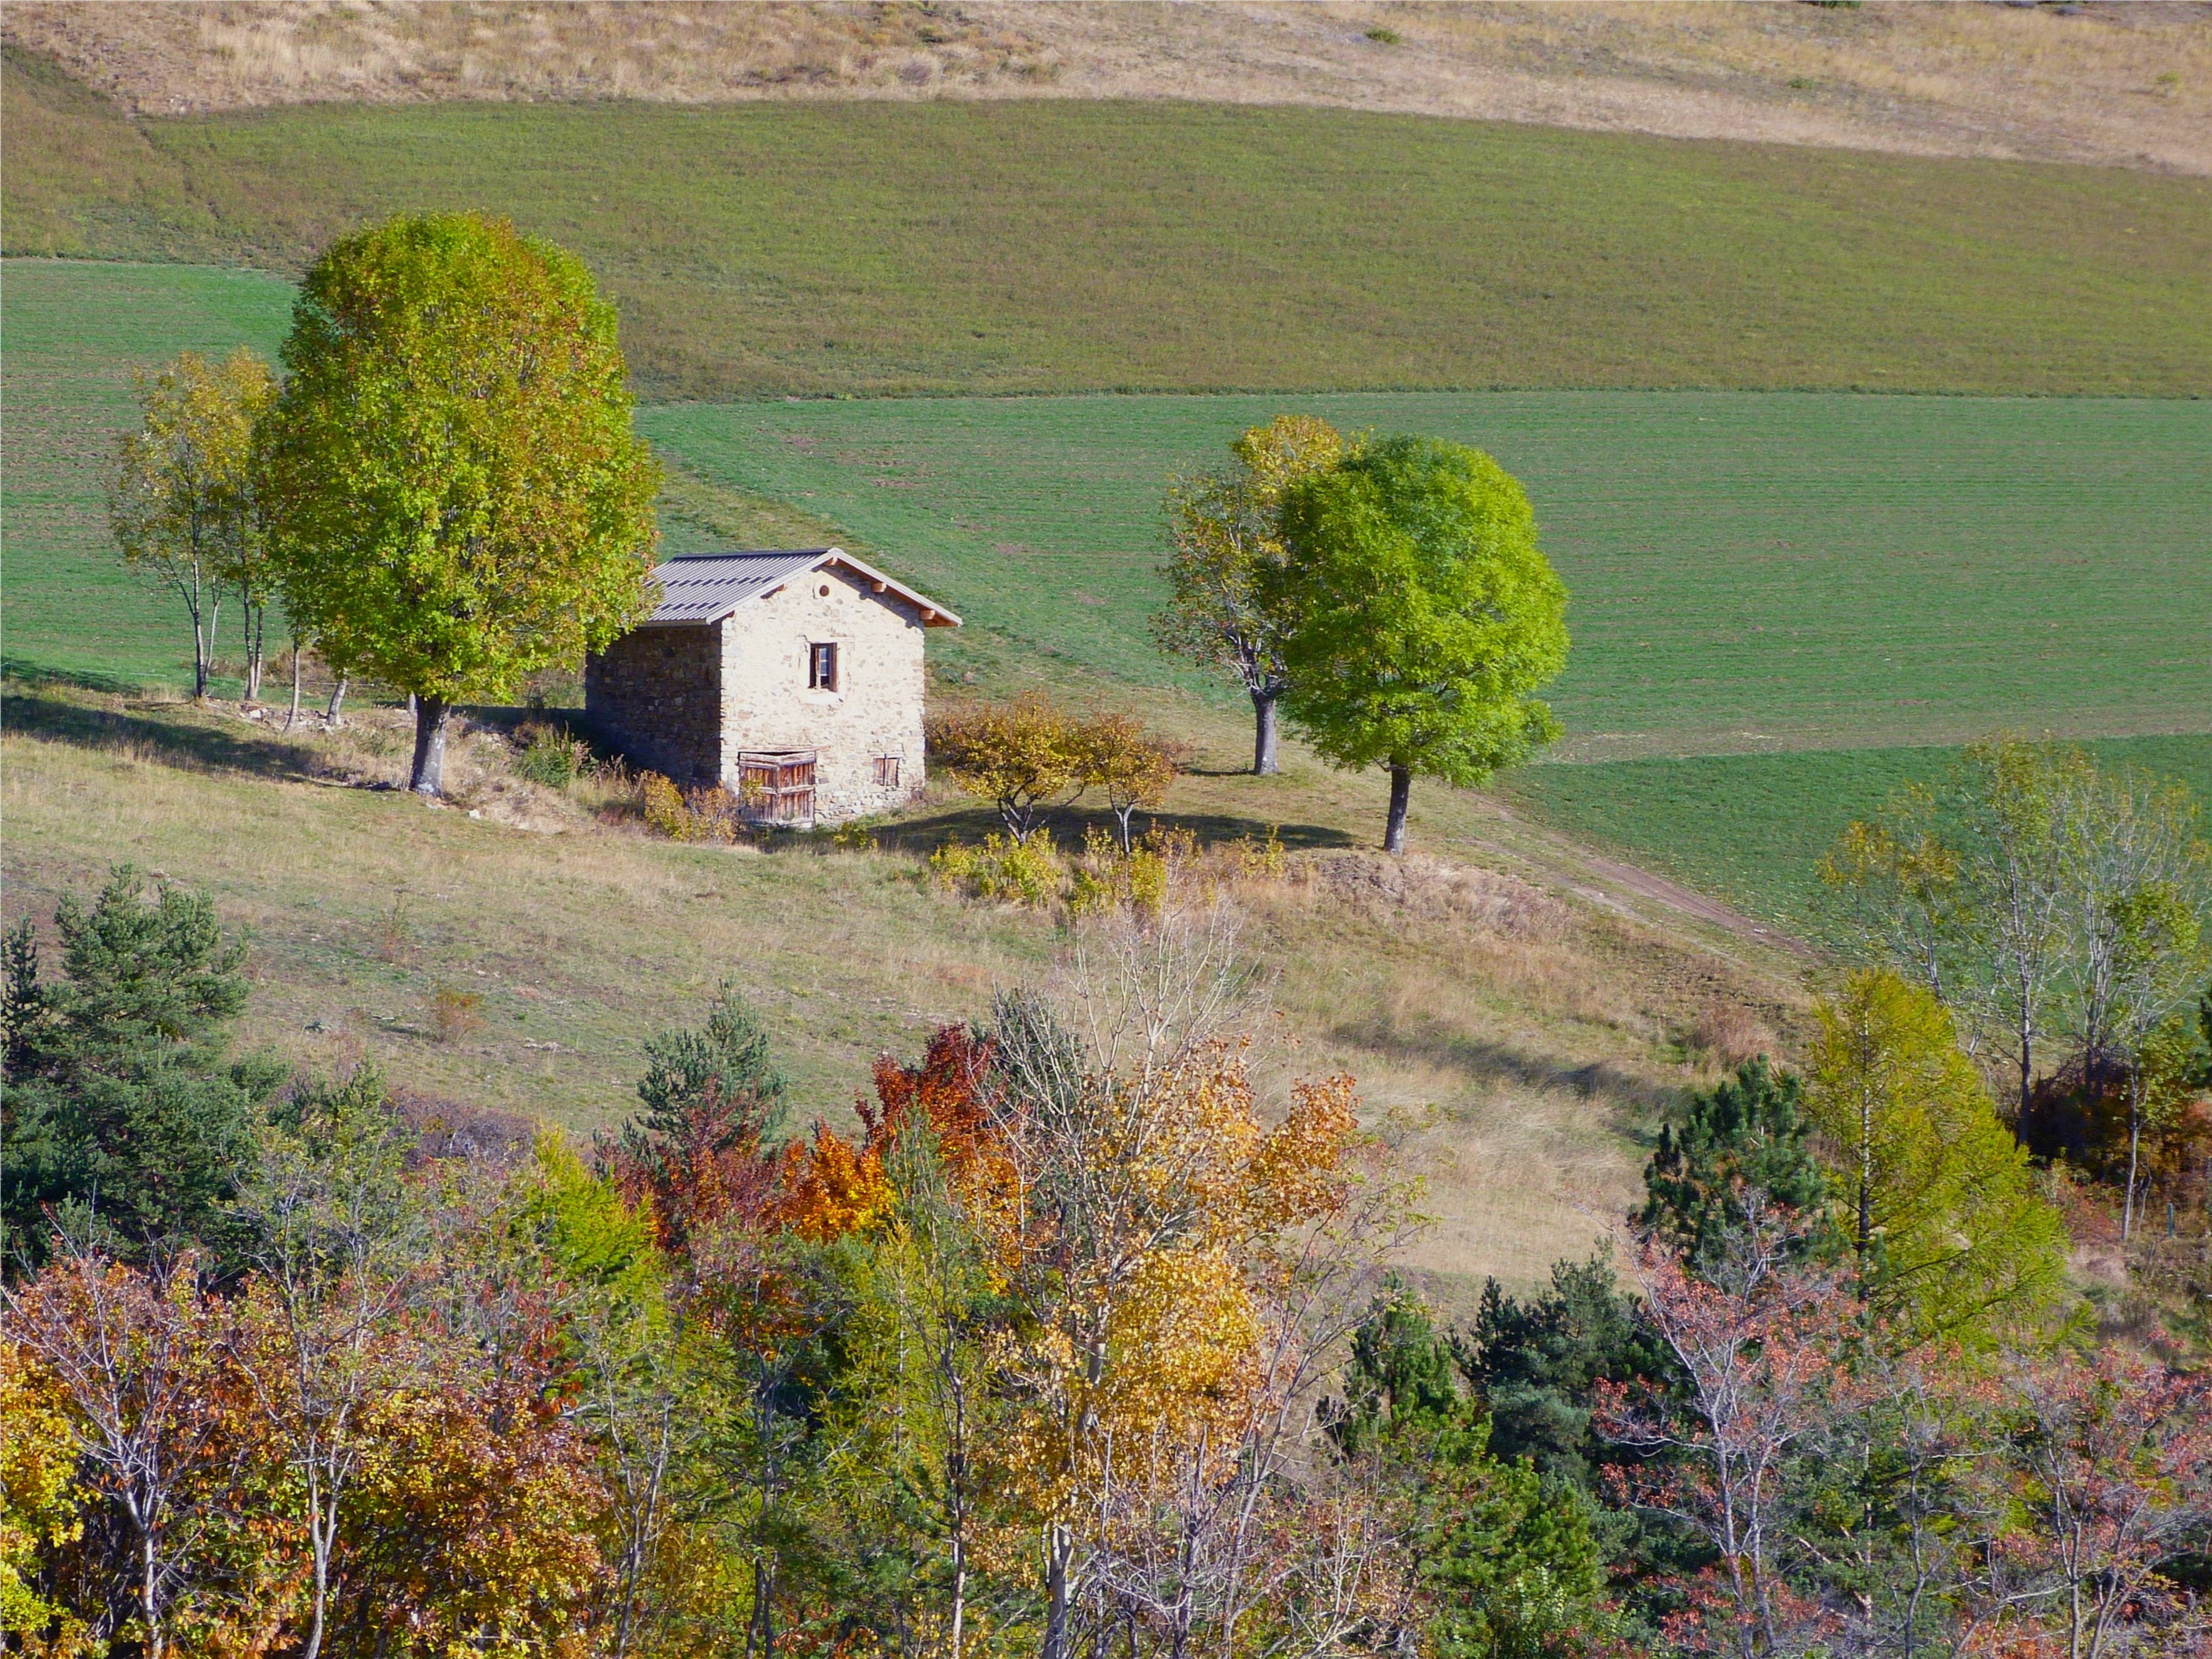
landscape, field, farm, meadow, prairie, house, hill, flower, valley, village, pasture, autumn, agriculture, wildflower, grassland, rural area